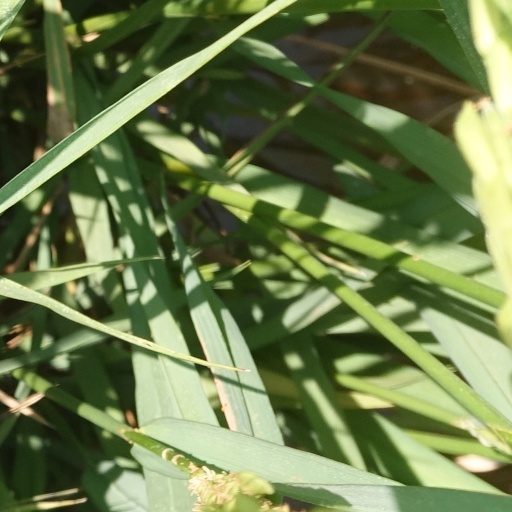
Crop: rice